Question: Please indicate a possible affordance area of the frisbee that can be used for holding
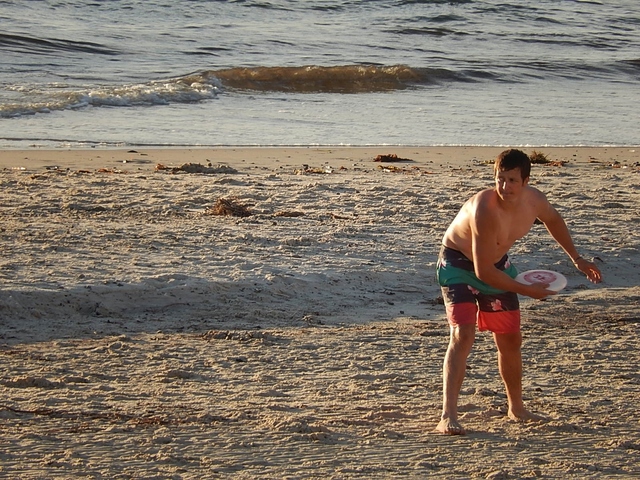
Answer: [510.5, 268.5, 579.5, 301.5]